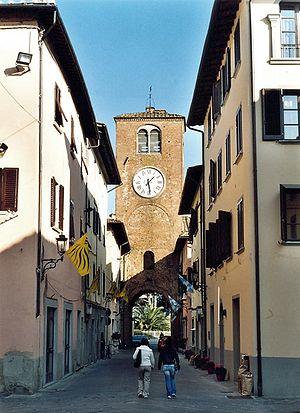
Castelfranco di Sotto est une commune italienne de la province de Pise dans la région Toscane en Italie.